2008 Tennis Masters Cup

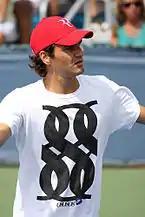
Roger Federer finished in the Top Ten for the seventh straight year

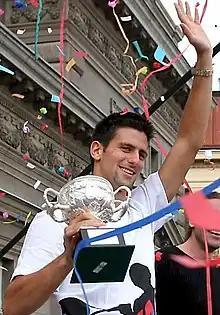
Novak Djokovic remained ranked third during the complete season

Roger Federer started his 2008 campaign with his first exit before the final in a major event since a 2005 defeat by Rafael Nadal at the French Open, when he lost in the Australian Open semifinals to Djokovic. After announcing he had contracted mononucleosis in December 2007, Federer hired clay-court specialist José Higueras to coach him, first during the clay court season, but eventually for the rest of the year. Federer qualified after he reached his third consecutive French Open final (lost to Nadal), where he suffered a 6–1, 6–3, 6–0 defeat, and his sixth consecutive Wimbledon final (lost to Nadal). After failing to beat the five-consecutive-title streak at the All England Club record and losing his third Grand Slam tournament in a row for the first time since 2002, Federer described the Wimbledon final as his "hardest loss by far". When he qualified, Federer had lost two more finals to Nadal in Monte Carlo and Hamburg, and won only two ATP International Series titles in Estoril (def. Davydenko) and Halle (def. Kohlschreiber). Despite losing his number 1 spot to Nadal in August, the rest of Federer's season featured better results with a third consecutive title in Basel (def. Nalbandian), and a fifth straight victory at the US Open (def. Murray) which brought him one Grand Slam title short of Pete Sampras's record of fourteen.